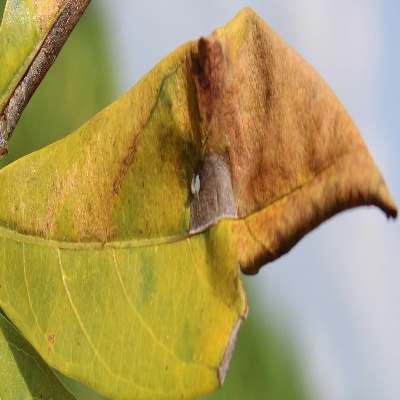
Crop: Cassava
Condition: bacterial blight